Joseph Pointer

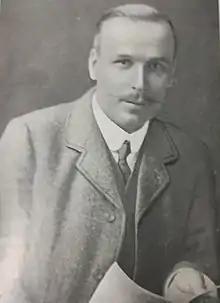
Pointer in the 1910s

Joseph Pointer (12 June 1875 – 19 November 1914) was a patternmaker who became a British Labour Party Member of Parliament.